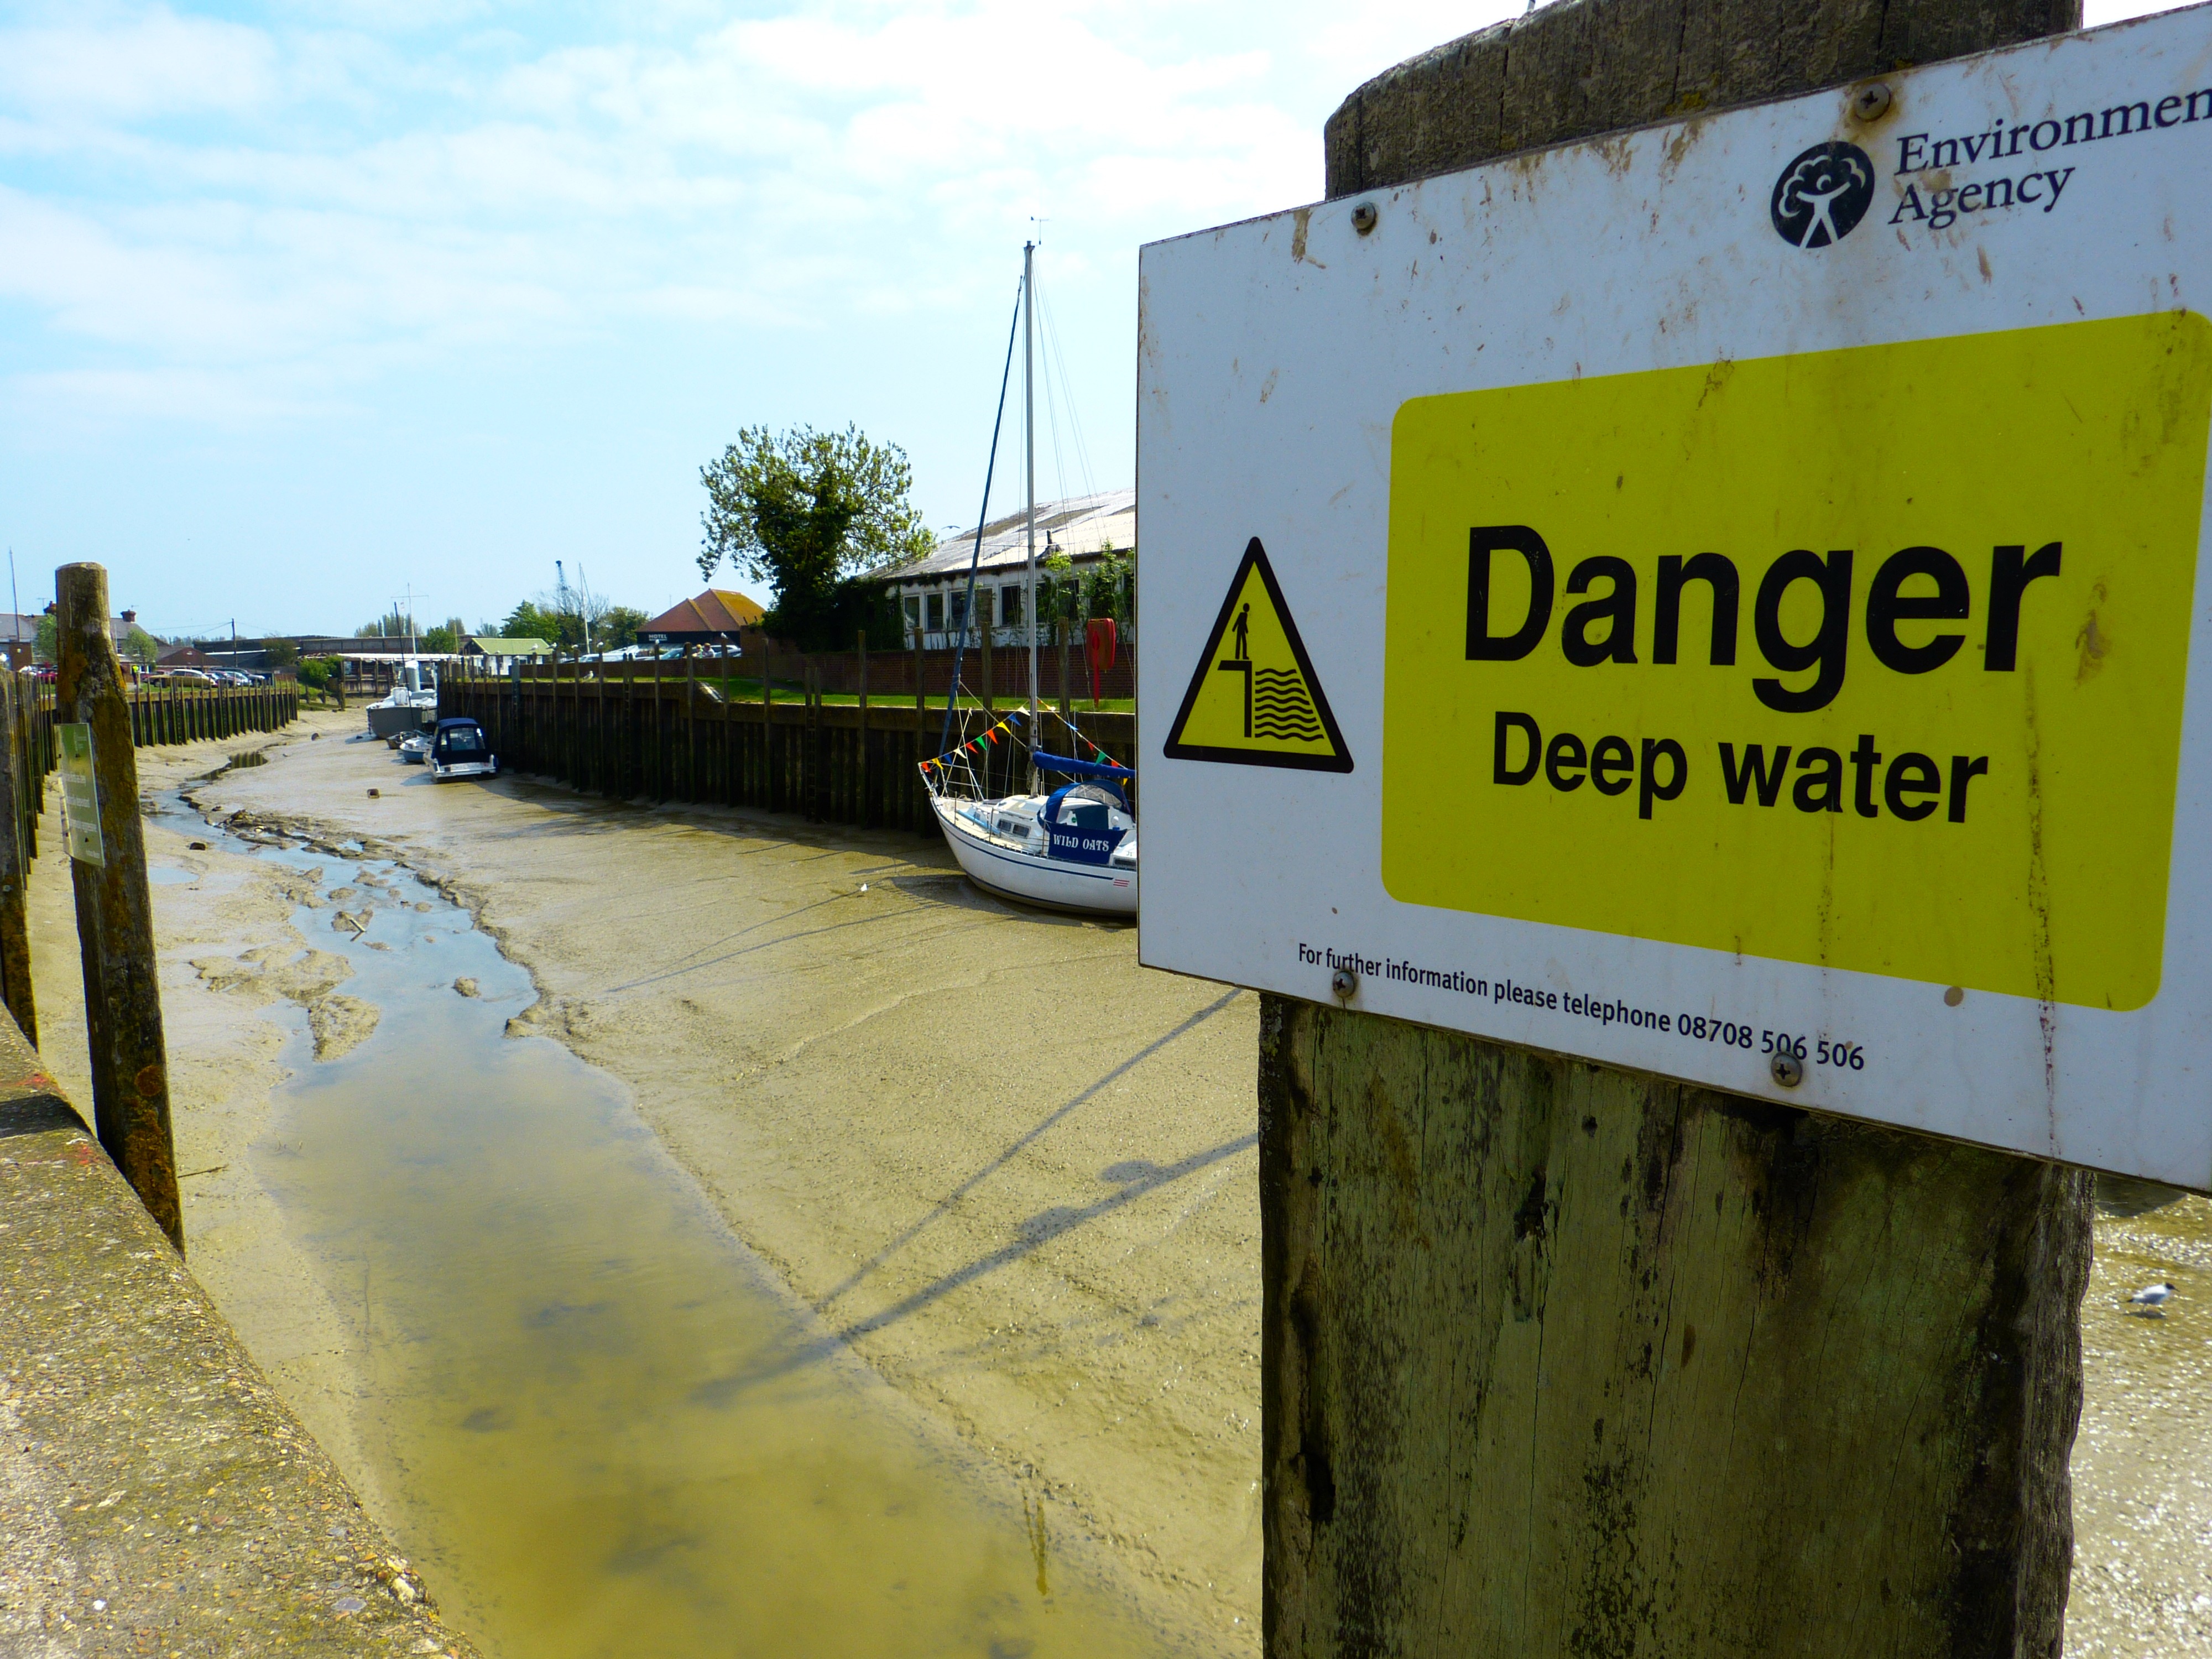
beach, water, river, canal, transport, sign, vehicle, waterway, shield, warning, tides, ebb, urban area, danger of water